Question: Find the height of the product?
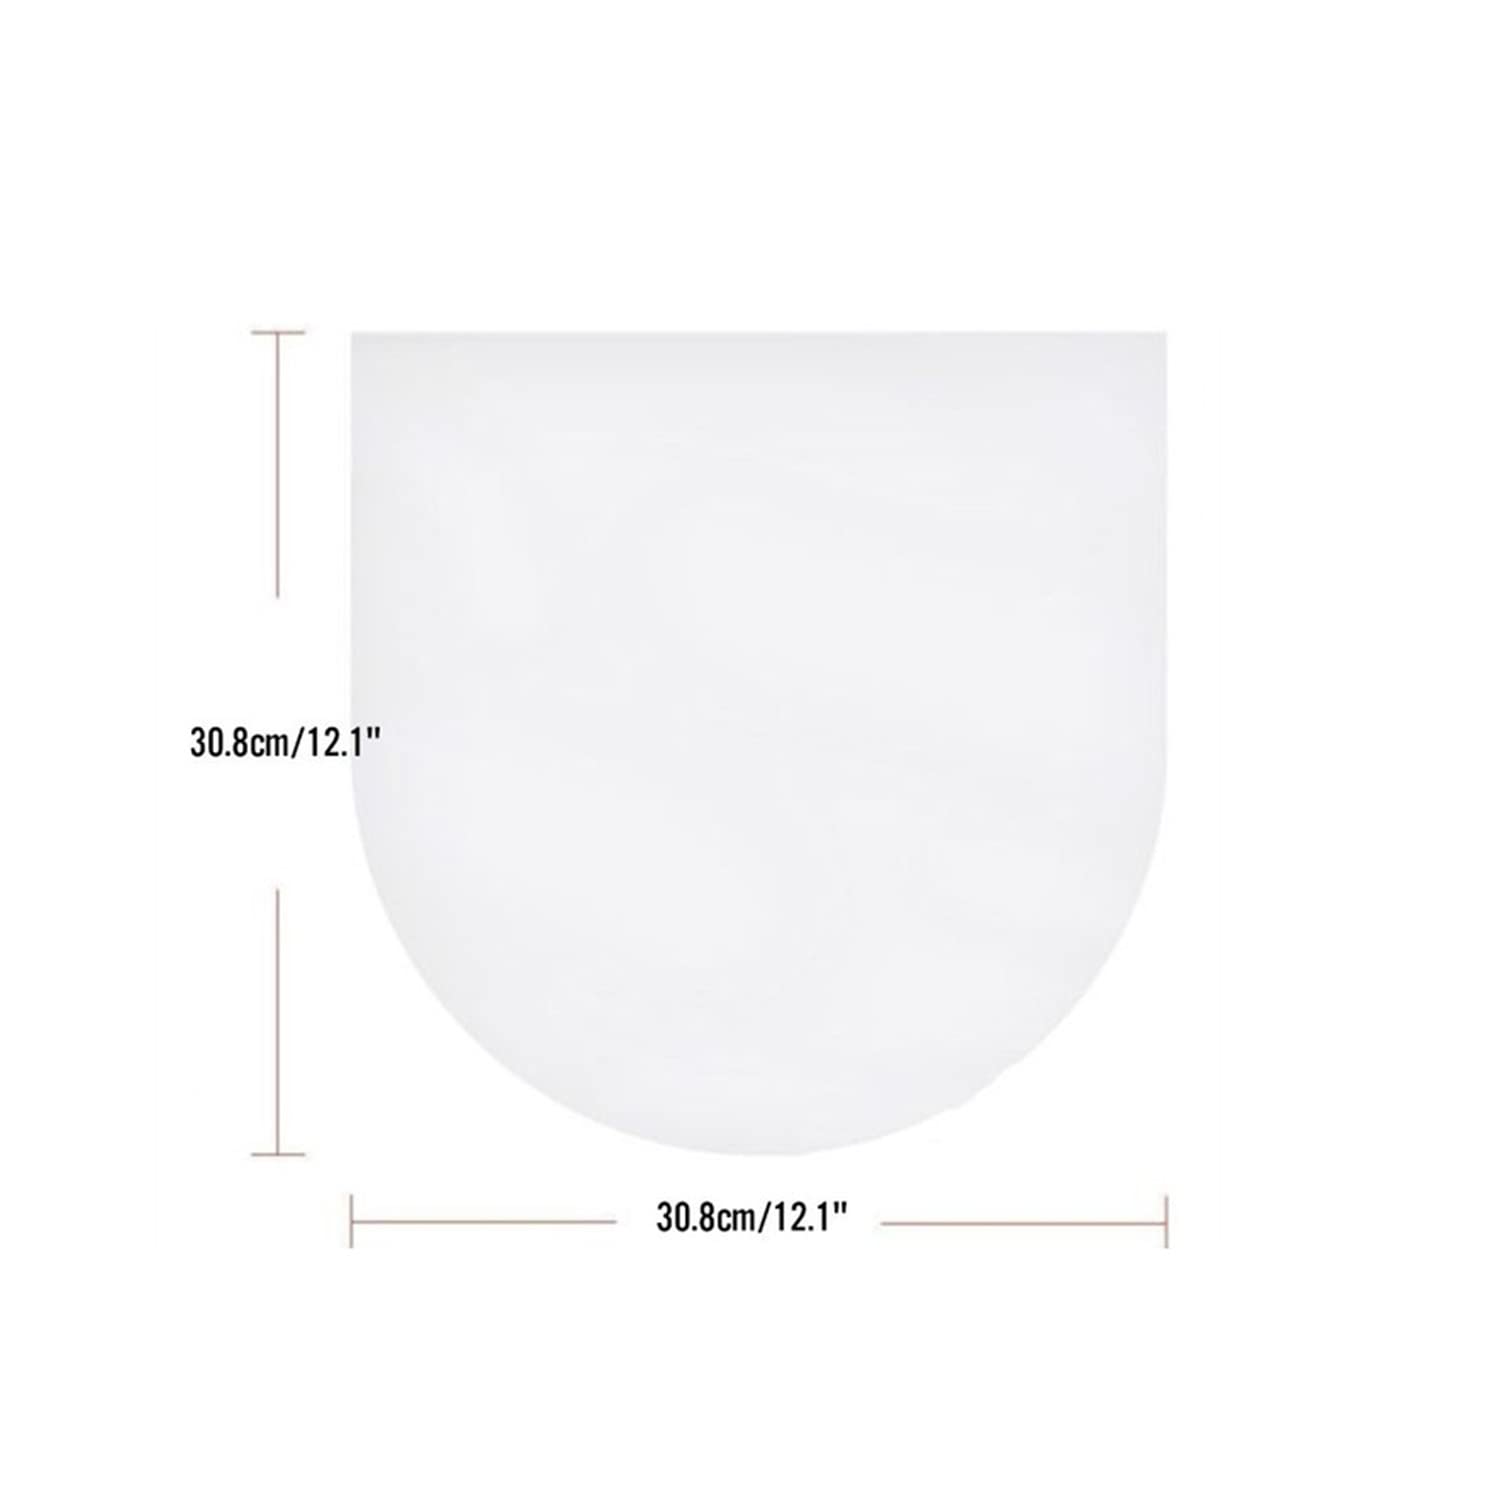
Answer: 30.8 centimetre